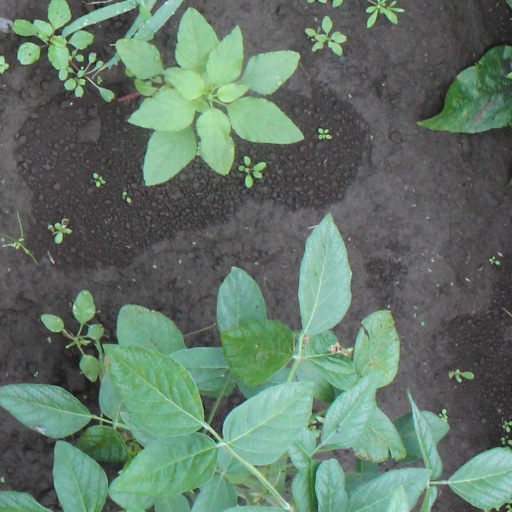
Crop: soybean